Benois Madonna

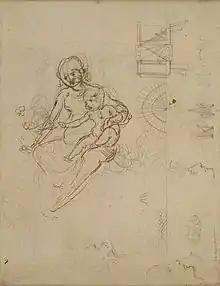
Leonardo da Vinci, Optical studies for the Virgin and Child ( 1478–1480), British Museum

This small painting shows a dark room with the Virgin seated on a bench with her Child outstretched on her lap. Her young rounded face is lively; she is clothed in an olive and brown raiment, with brown and blue underwear covering her knees. The amply proportioned Christ Child grasps a cruciform sprig of flowers which the Virgin is holding. The faces of the vividly coloured figures are crowned with delicately gilded haloes. In an otherwise dark interior, a double-arched aperture gives a glimpse on to pale blue skies.